Vrtanes Papazian

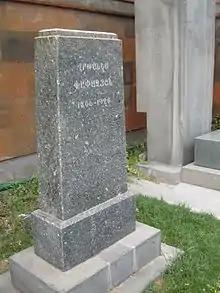
Grave of Vrtanes Papazian, Pantheon cemetery in Yerevan

The literary legacy of Vrtanes Papazian is regarded as the twin of his life – a valiant fighting of pen against national and social oppression, struggle for national survival and bright future. Looking into historical and current standards of various nations the writer referred to the Armenian life and culture in the light of those standards assessing national realities upon a wide range of criteria. His prolific literary creation is an outcome of a wide sphere of mental activity – prose, dramaturgy, poetry, literary criticism, history of literature, producer work, music, pedagogy, linguistics, translation, logics, psychology etc.